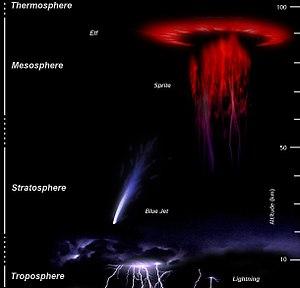
Phénomènes de décharge électrique dans la haute atmosphère Русский: График молний и электрических разрядов в верхних слоях атмосферы
Les phénomènes lumineux transitoires, parfois appelés sprites ou sylphes, sont des éclairs lumineux visibles en haute atmosphère et accompagnant les orages.
TARANIS est un satellite de télédétection du Centre national d'études spatiales destiné à l'étude des transferts impulsifs d'énergie qui se produisent au-dessus des orages entre l'atmosphère terrestre et le proche environnement spatial. TARANIS doit être lancé en 2020 et placé sur une orbite héliosynchrone à une altitude de 700 km pour une durée de vie d'au moins deux ans.